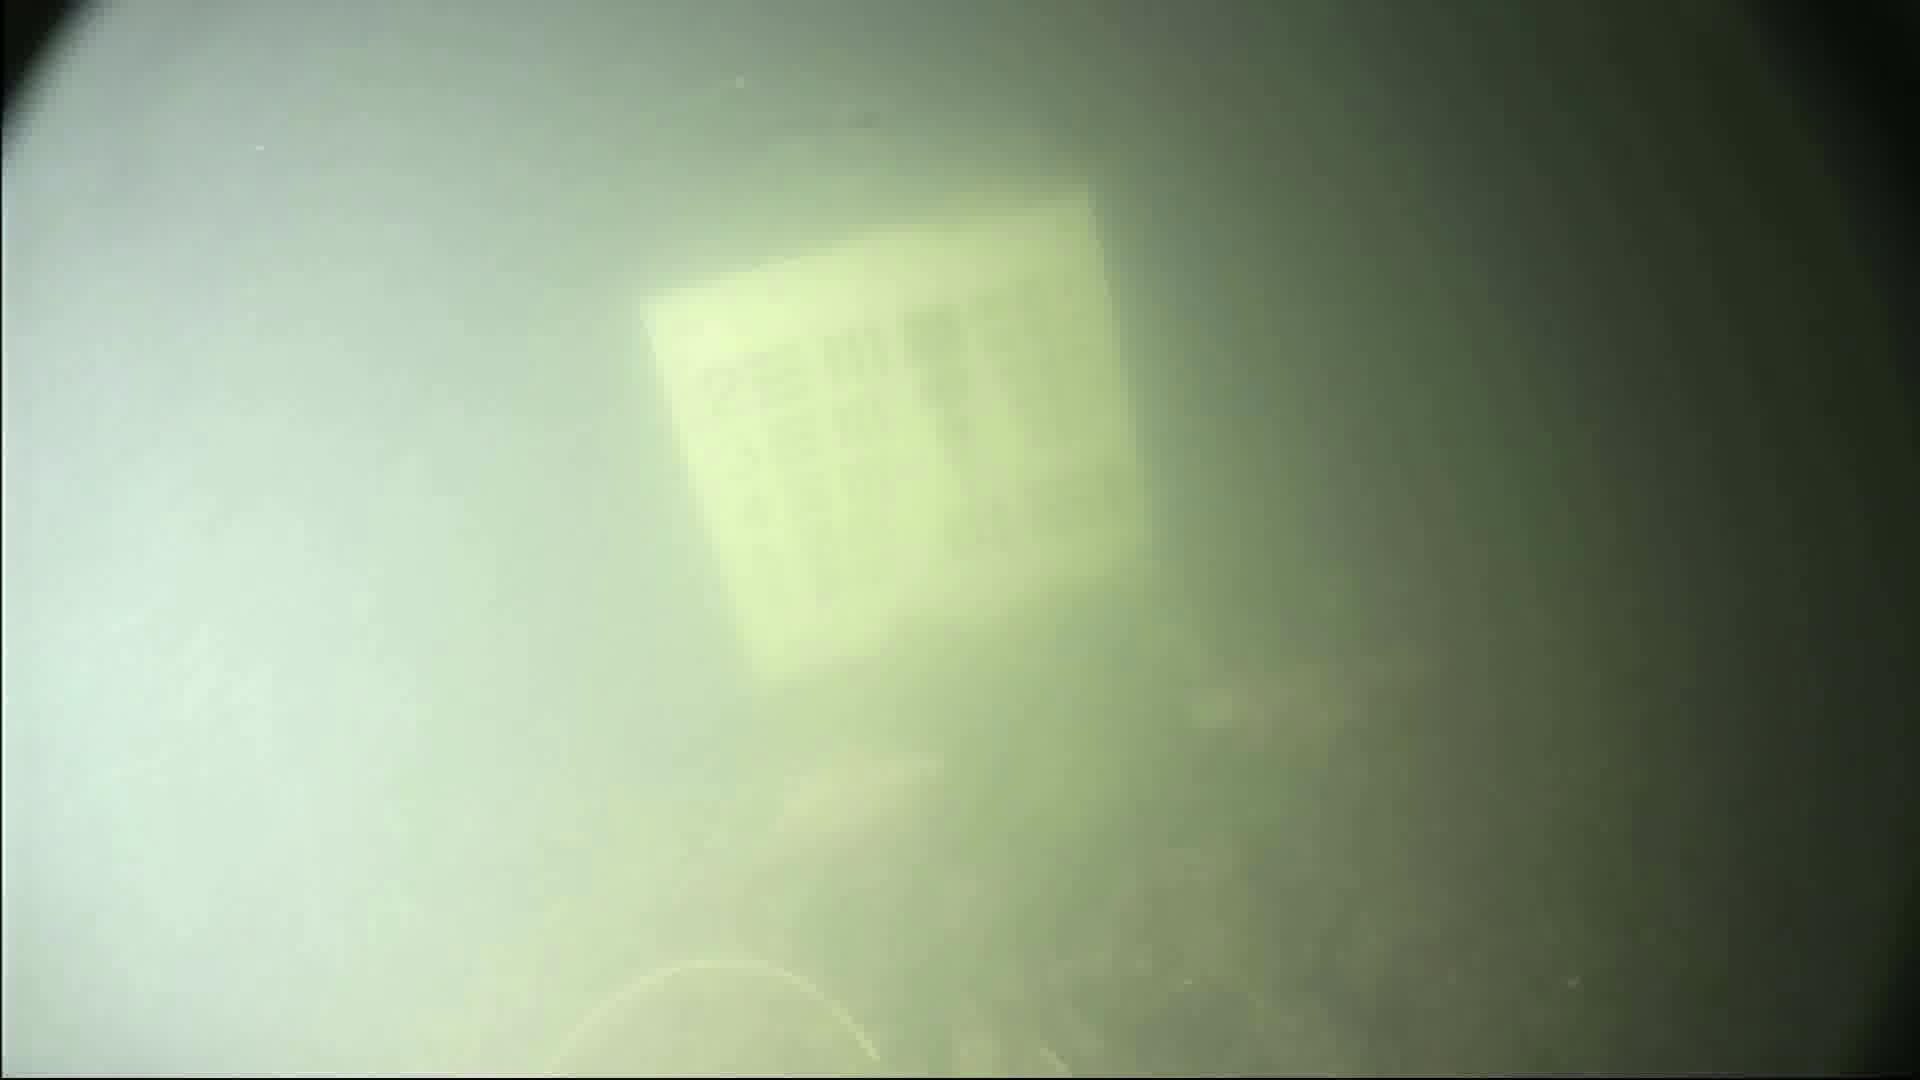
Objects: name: fish